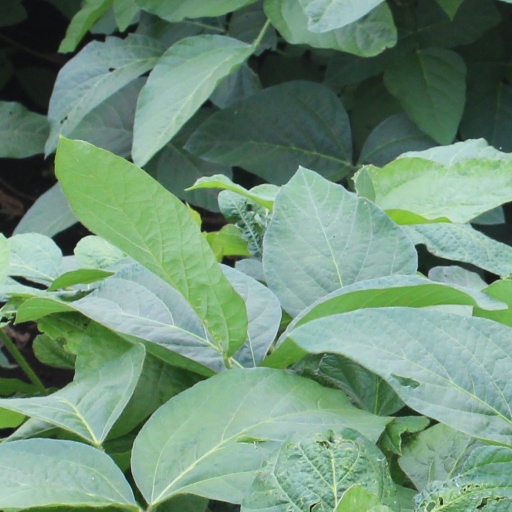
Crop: soybean